Gutenberg Bible

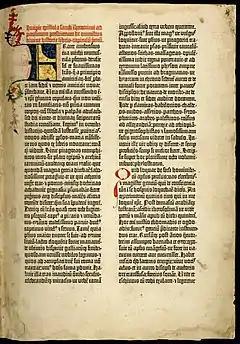
First page of the first volume: the epistle of St Jerome to Paulinus from the University of Texas copy. The page has 40 lines.

The Gutenberg Bible is an edition of the Vulgate, a Latin translation of the Hebrew Bible (Old Testament) and the Greek New Testament by St Jerome. The text contains emendations from the Parisian Bible tradition, and further divergences.